1994 Mexican general election

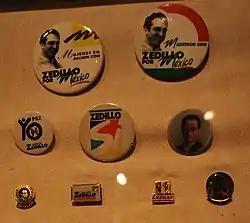
Zedillo campaign buttons

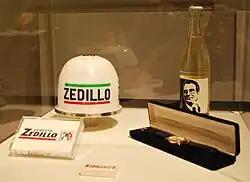
Zedillo campaign items

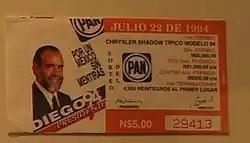
A ticket for a fundraising raffle for the Cevallos campaign

President Salinas declared three days of national mourning after Colosio's death, while all the opposition candidates lamented the assassination and called for an end to political violence.